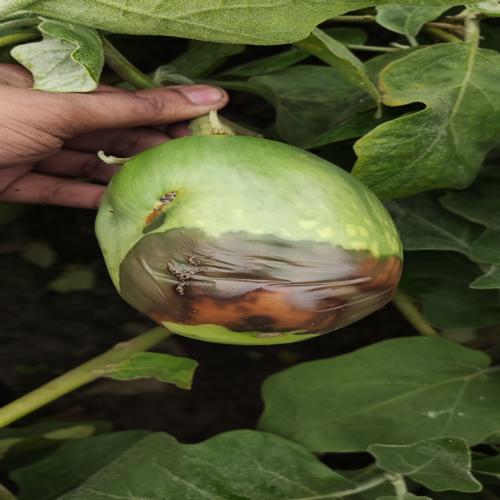
Label: Phomopsis Bright